Midnight Star: Renegade

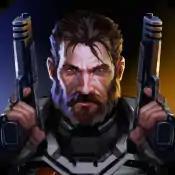

Midnight Star: Renegade is a science fiction mobile shooting game developed by Industrial Toys, the second game in the "Midnight Star" series. It was soft released in March 2016 for iOS devices. Set 120 years after the events of "Midnight Star", the game takes players to new areas. It was released on iOS on 11 August 2016.